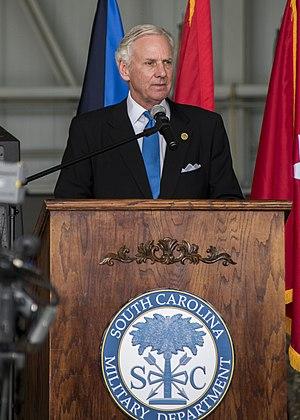
Le gouverneur est le chef de l'exécutif de l'État de Caroline du Sud, le gouvernement de Caroline du Sud. Il est ex officio commandant en chef de la Garde nationale de l'État lorsque celle-ci n'est pas appelée pour un usage fédéral.
La Caroline du Sud est un État du Sud des États-Unis, dont la capitale et la plus grande ville est Columbia. Avec une population de 4 625 364 habitants en 2010 sur une superficie de 82 965 km², l'État est le 24ᵉ du pays par sa population et le 40ᵉ par sa taille. Divisé en 46 comtés, il est bordé à l'ouest et au sud par la Géorgie, au nord par la Caroline du Nord et à l'est par l'Océan Atlantique. La Caroline du Sud fait partie des Treize Colonies qui fondèrent les États-Unis à la suite de la Guerre d'indépendance. En raison de son climat subtropical humide, l'État est fréquemment touché par des tornades et des cyclones tropicaux durant les mois d'été.